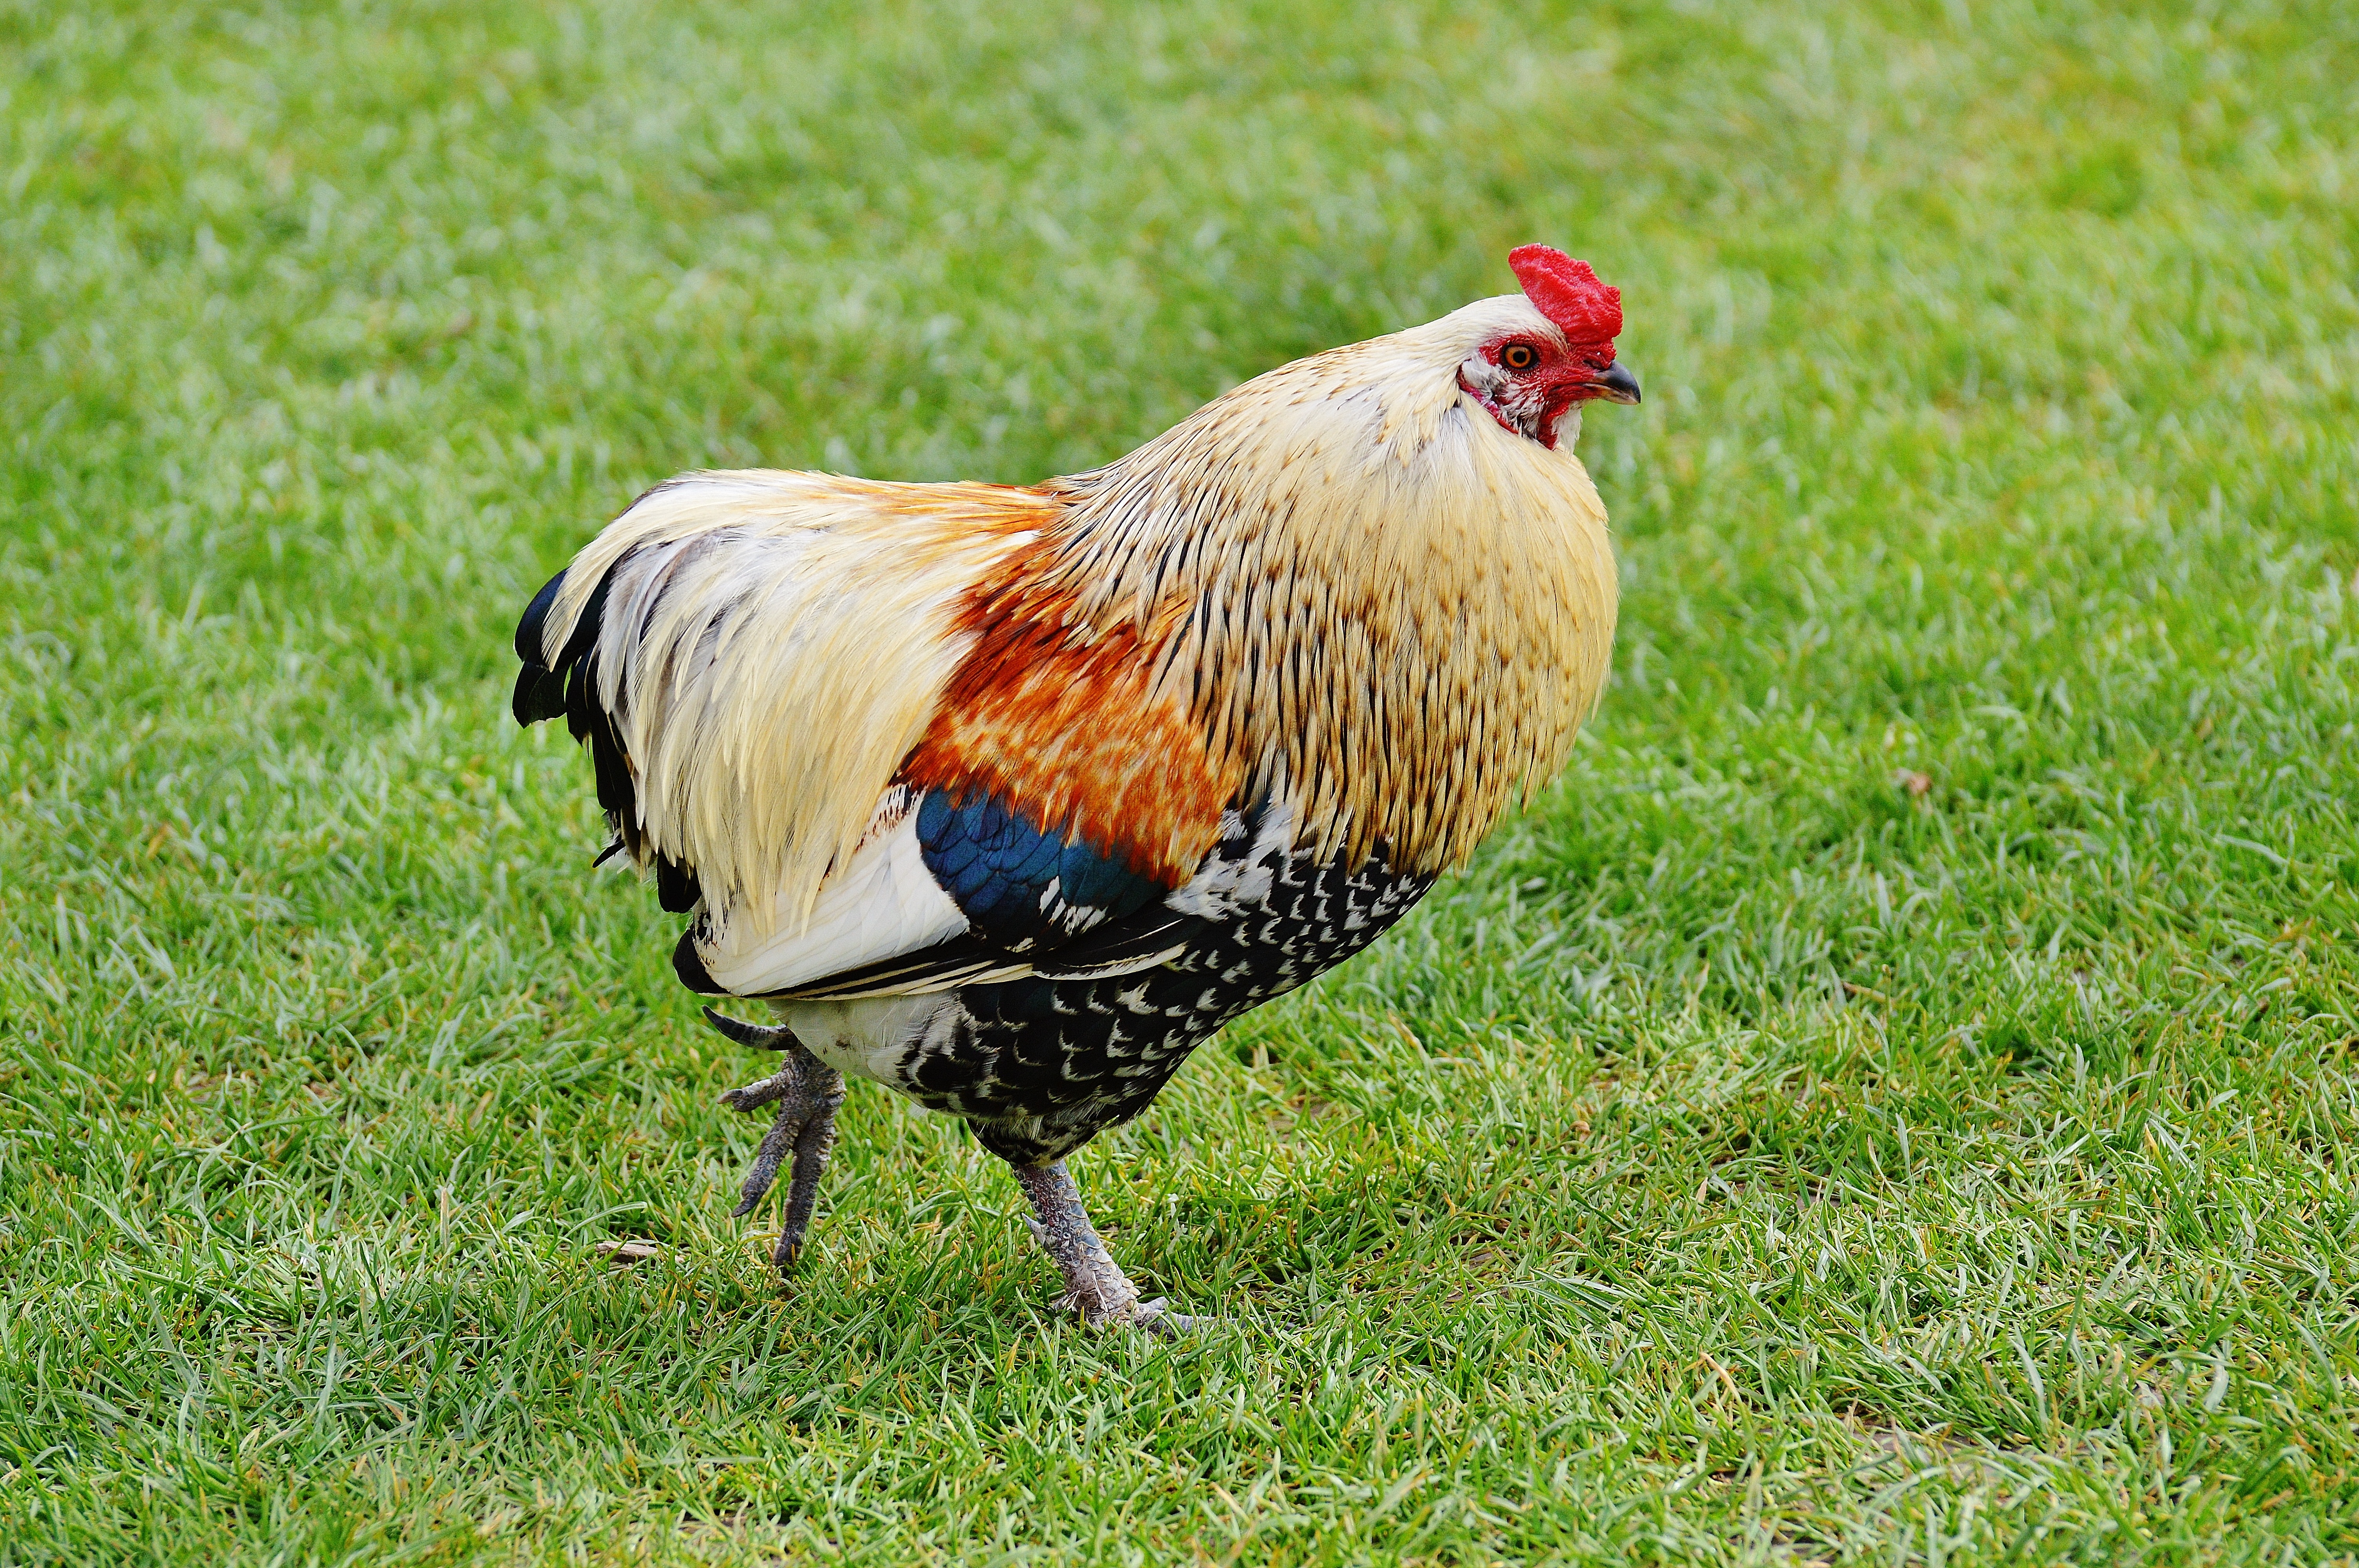
nature, bird, prairie, beak, feather, chicken, fowl, fauna, rooster, poultry, galliformes, vertebrate, beautiful, bill, hahn, pride, phasianidae, wildpark poing